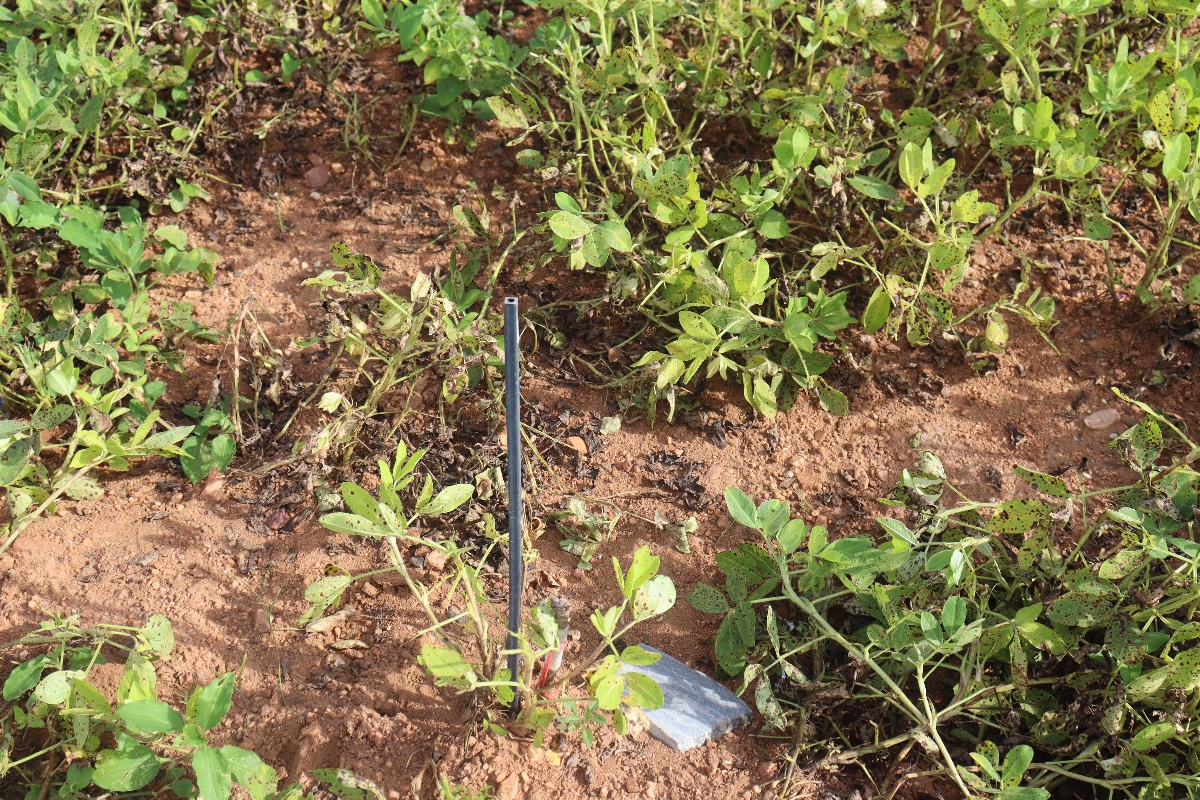
Label: late leaf spot